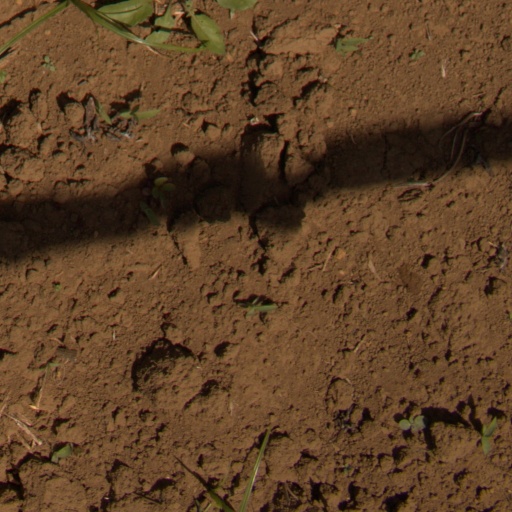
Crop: Jerusalem artichoke